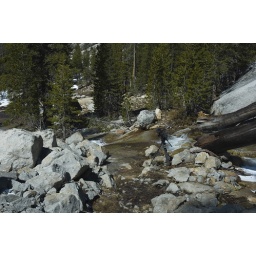
My JVC HD110 recording the river as it flows over the granite rocks